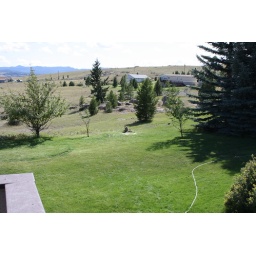
Cut down the yellow willow tree in hopes of getting a garage floor poured this fall